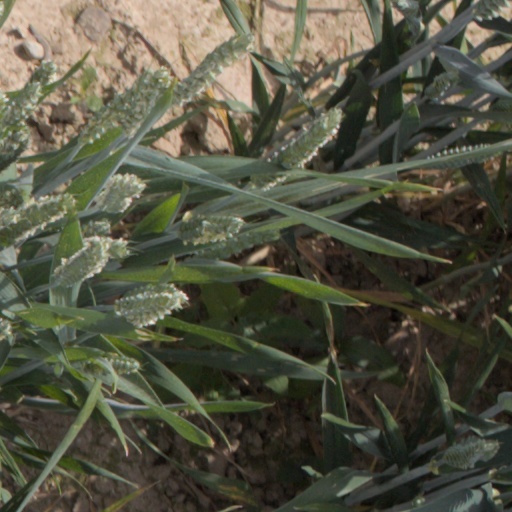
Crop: wheat